Prefect (Romania)

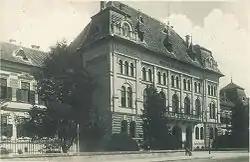
The prefecture of the former Târnava-Mică County in Diciosânmartin (now Târnăveni)

The office traces its origin to the "ispravnici" who held office in the Danubian Principalities before these united in 1859. Two laws of 1864 introduced the office of prefect into the new Romanian state, modelled on the French equivalent. Another law was enacted in 1872, while an 1883 law reduced the prefect's role to executing Government decisions. The office was strengthened by law in 1892; it was provided that "at the head of each county there is a prefect...named by royal decree, upon the recommendation of the Minister of the Interior...he represents the executive power in the entire district placed under his administration". The 1925 law for administrative unity regarded the prefect as the representative of the central authorities, with power to control local officials. Named by royal decree following a recommendation of the Interior Minister, the prefect, aside from fulfilling general conditions for civil servants, had to be at least thirty years of age and to have completed a state-recognised university. Prefects already in office for at least a year were exempt.